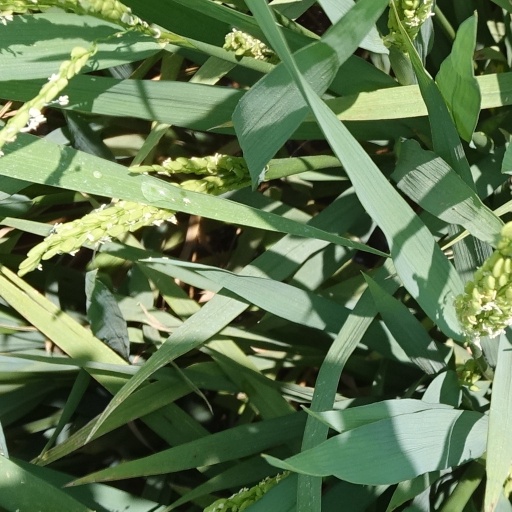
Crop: rice